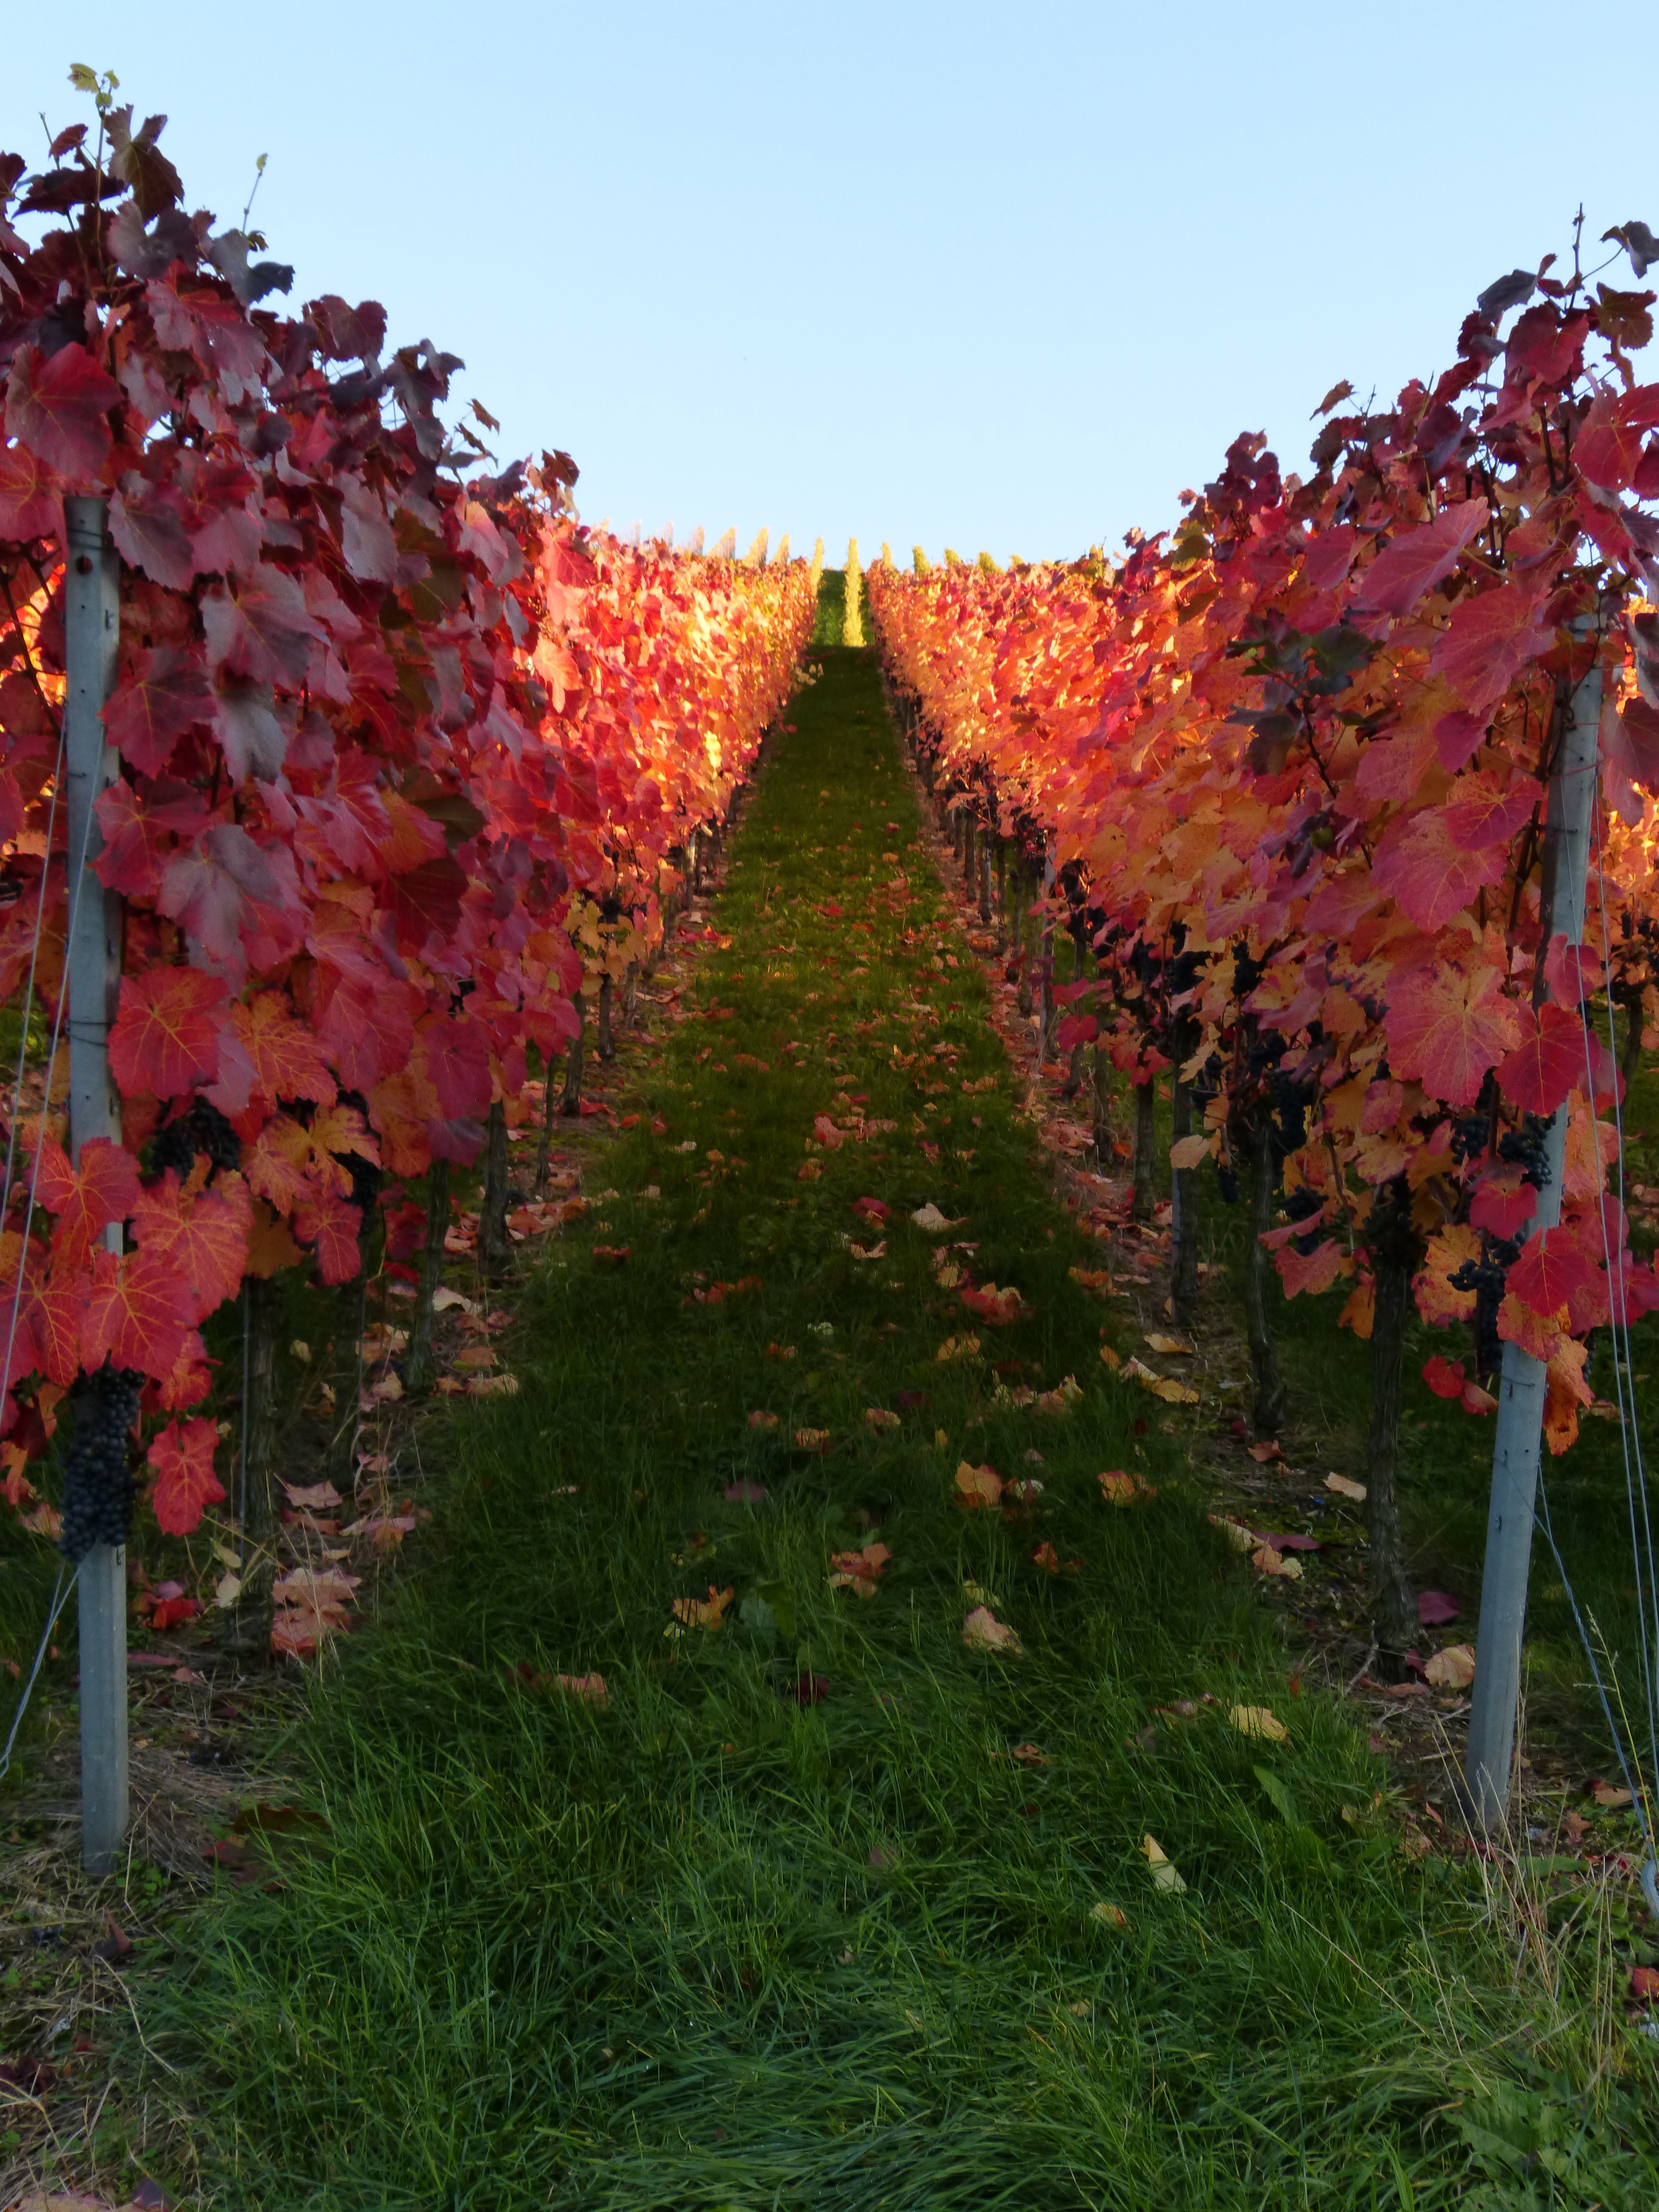
tree, nature, blossom, plant, vineyard, wine, leaf, flower, red, autumn, botany, agriculture, garden, flora, season, vines, shrub, grapes, winegrowing, rebstock, flowering plant, woody plant, land plant